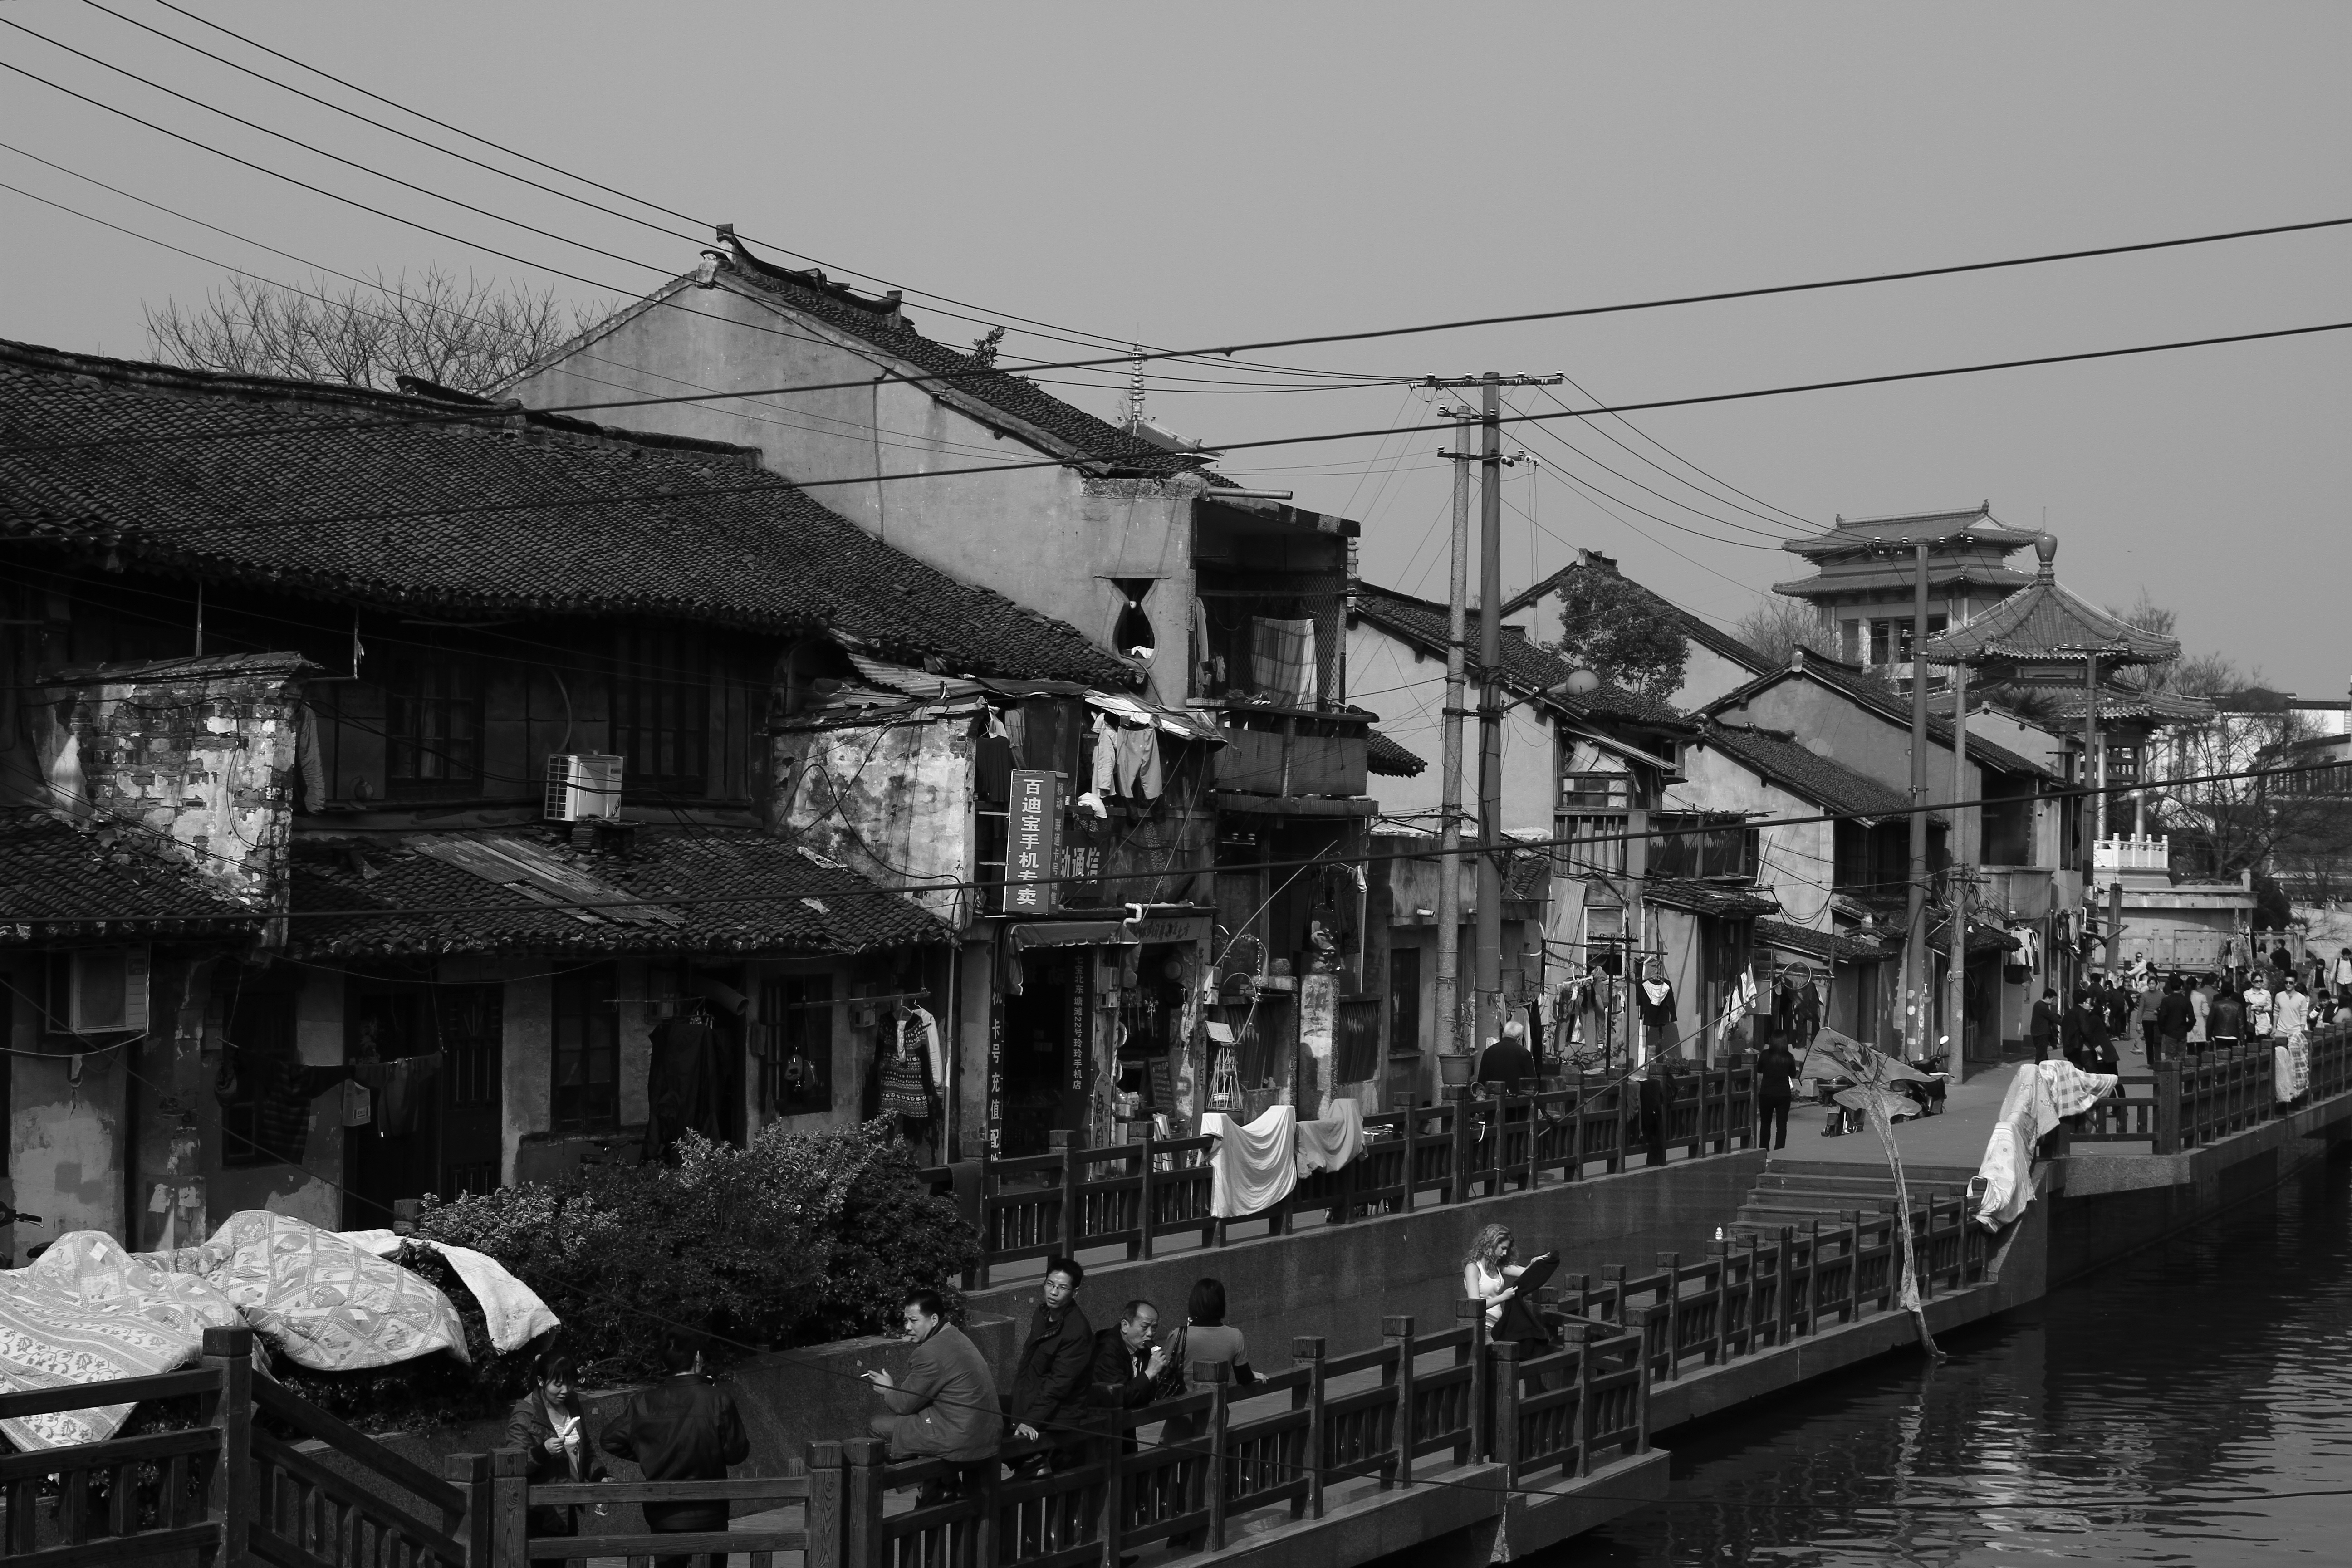
black and white, street, town, transport, vehicle, monochrome, waterway, humanities, watertown, ancient architecture, monochrome photography